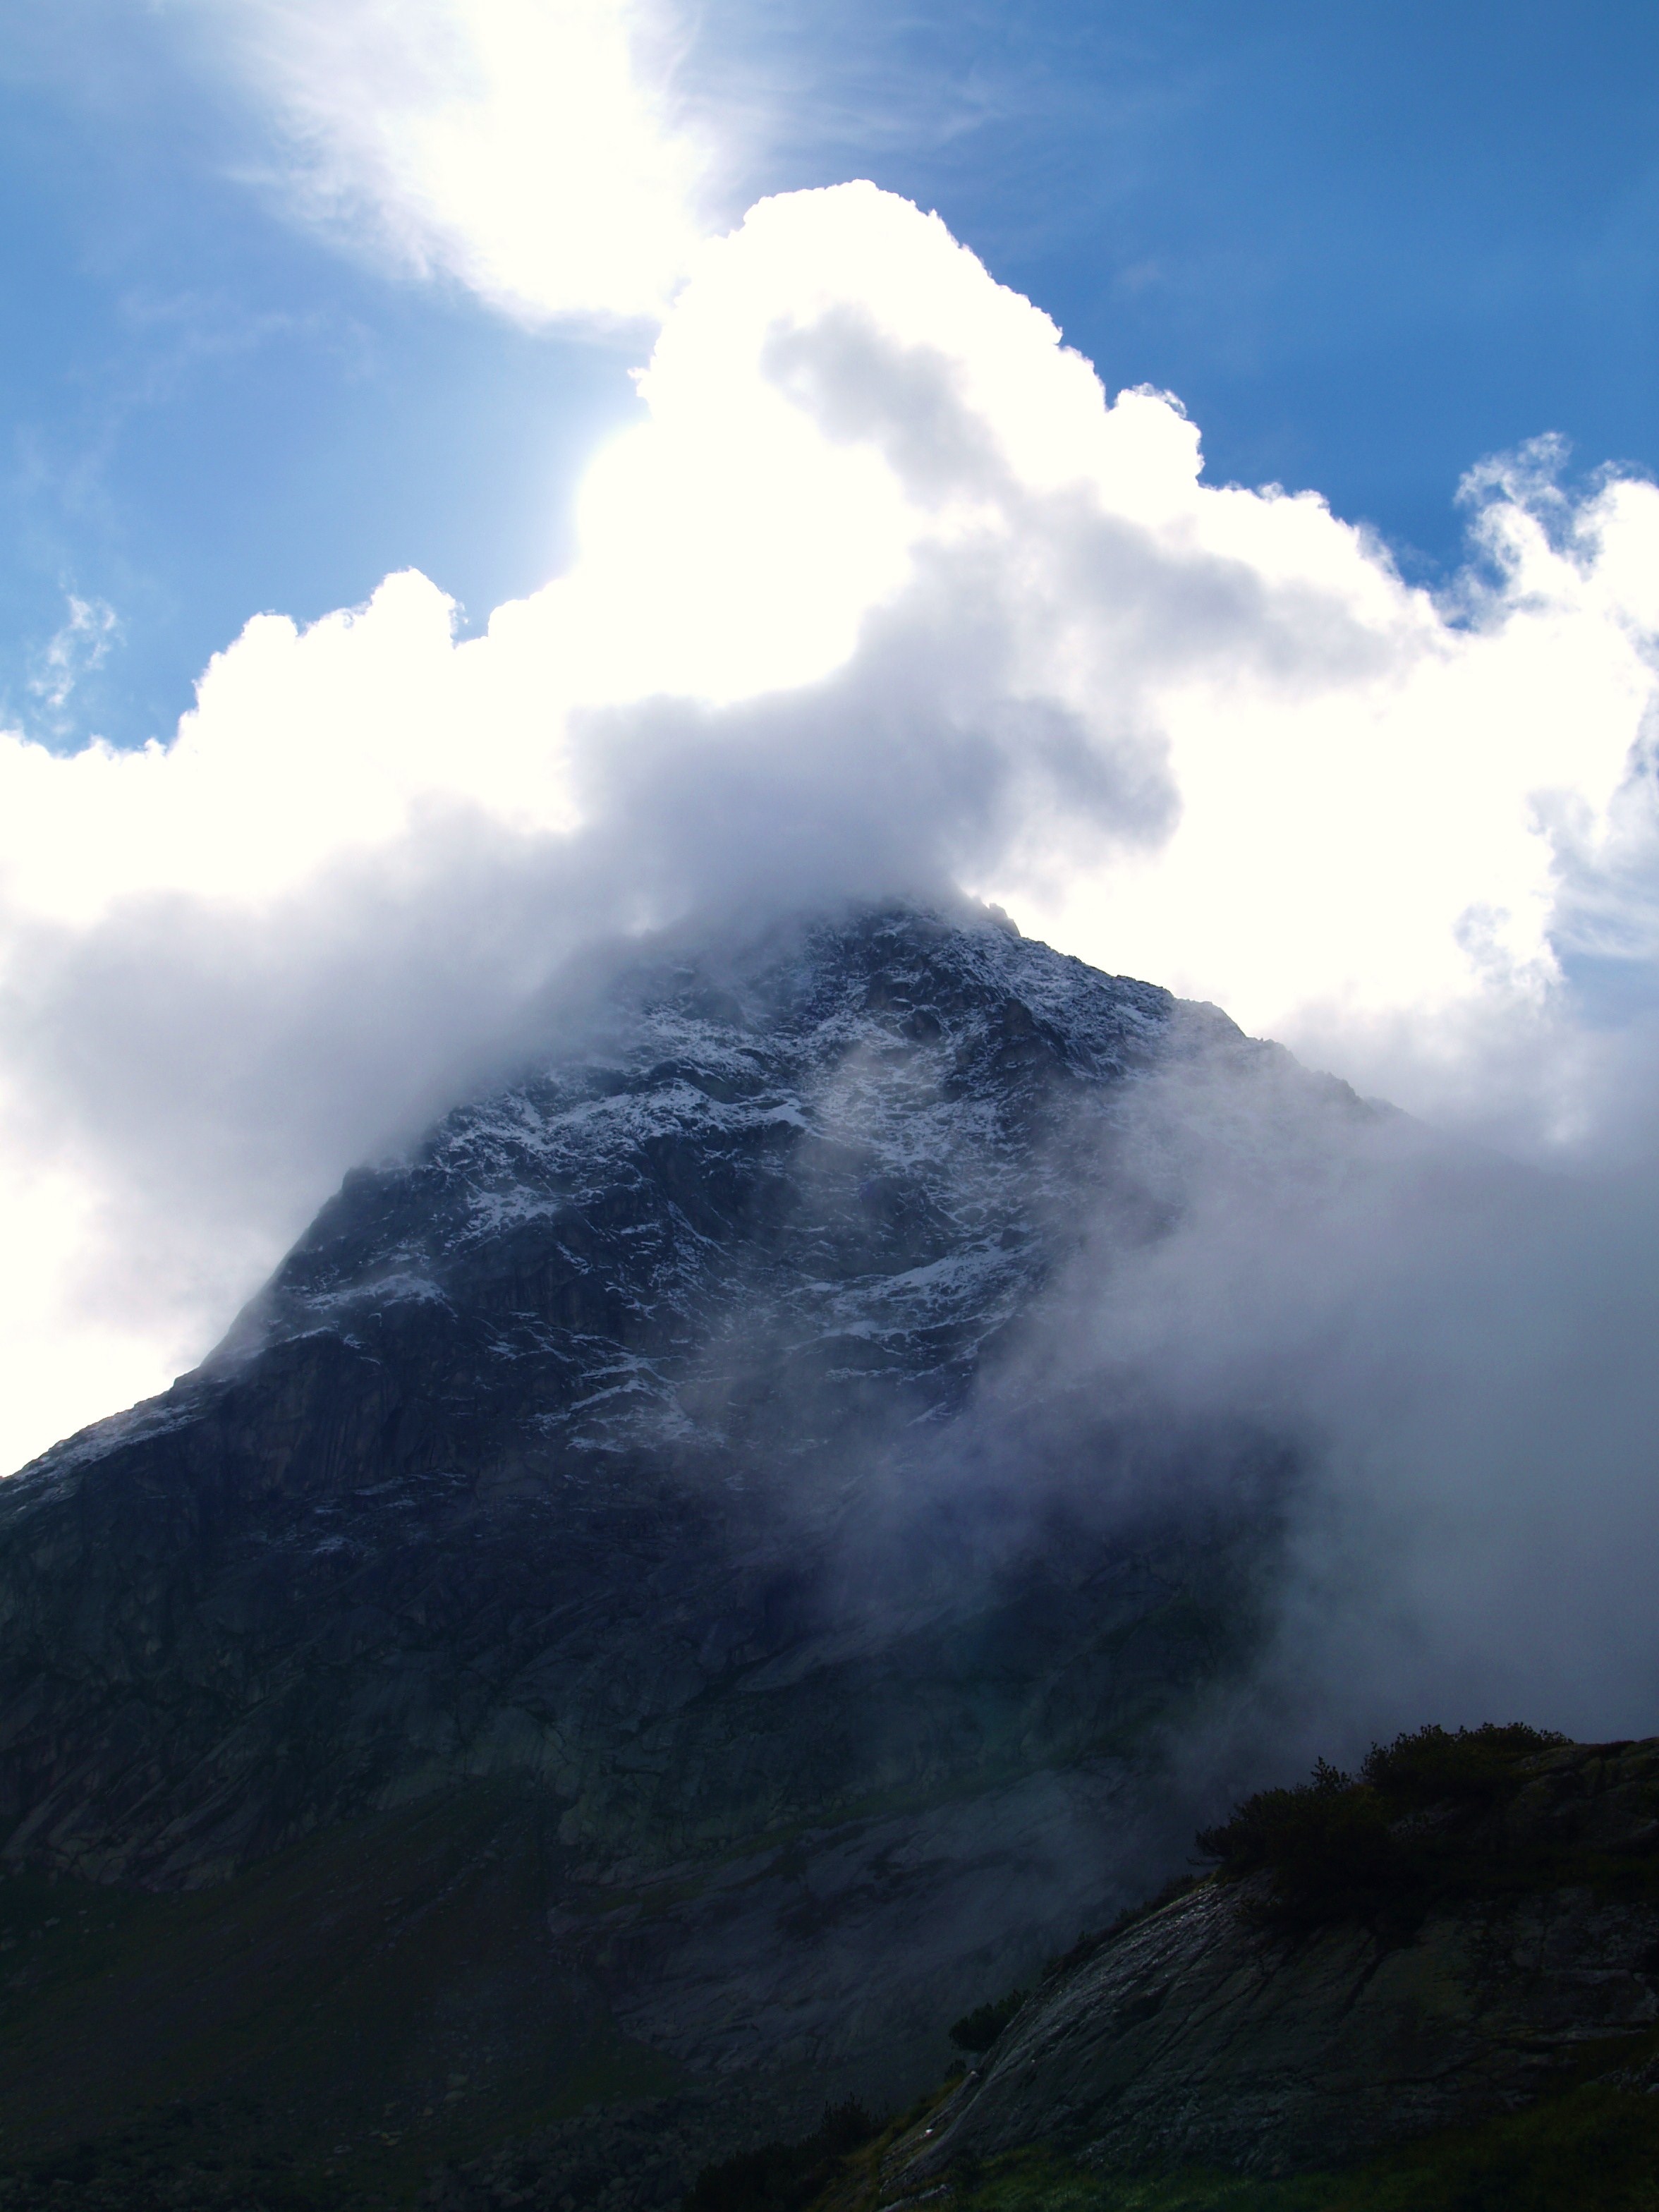
nature, mountain, cloud, sky, mist, sunlight, hill, mountain range, ridge, summit, alps, plateau, landform, meteorological phenomenon, geographical feature, atmospheric phenomenon, mountainous landforms, geological phenomenon